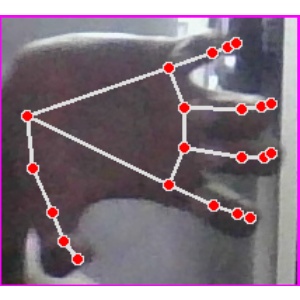
अक्षर: त